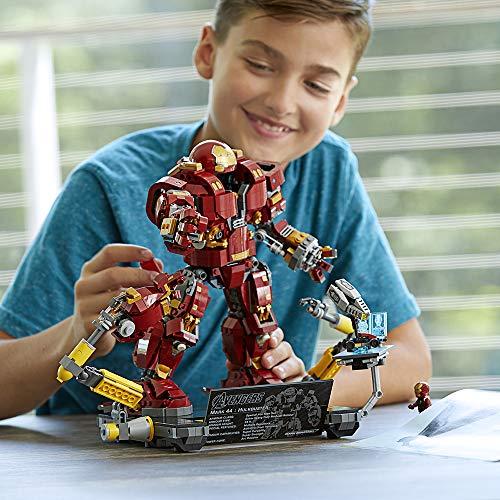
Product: LEGO Marvel Super Heroes Avengers: Infinity War The Hulkbuster: Ultron Edition 76105 Building Kit (1363 Pieces)
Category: Toys & Games | Building Toys
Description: Build The Hulkbuster: Ultron Edition, featuring a flip-up head, rotating torso, LEGO light brick in the chest, 2 interchangeable left arms including a jackhammer arm with punch function, plus a cool detailed platform.
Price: $112.90
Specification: ProductDimensions:14.9x18.9x3.7inches|ItemWeight:2.49pounds|ShippingWeight:3.55pounds(Viewshippingratesandpolicies)|DomesticShipping:ItemcanbeshippedwithinU.S.|InternationalShipping:Thisitemisnoteligibleforinternationalshipping.LearnMore|ASIN:B078W7C8YJ|Itemmodelnumber:6212609|Manufacturerrecommendedage:14yearsandup|Batteries:2LR44batteriesrequired.